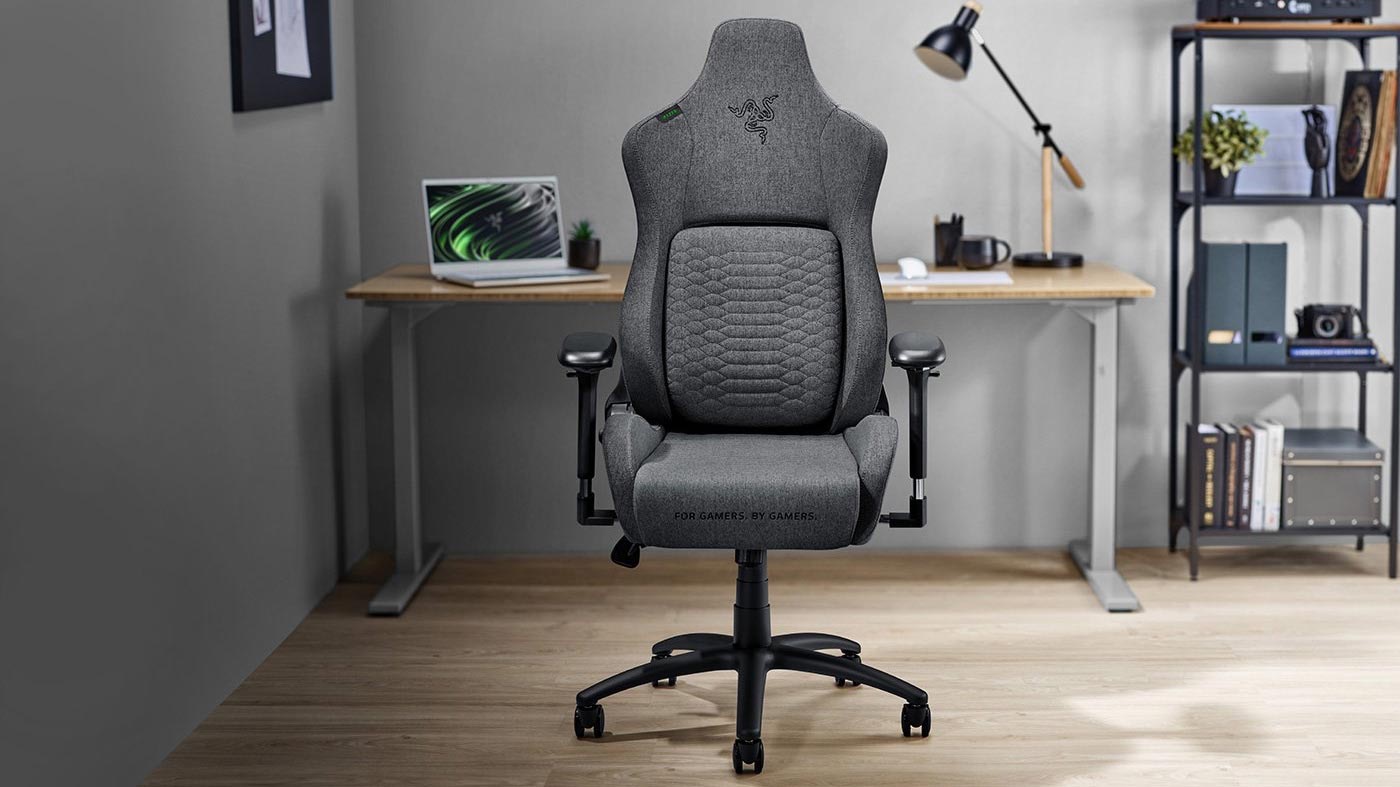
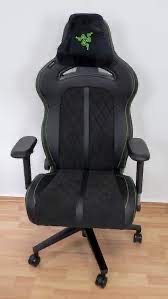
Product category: items_chair
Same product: no